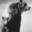
Label: bear